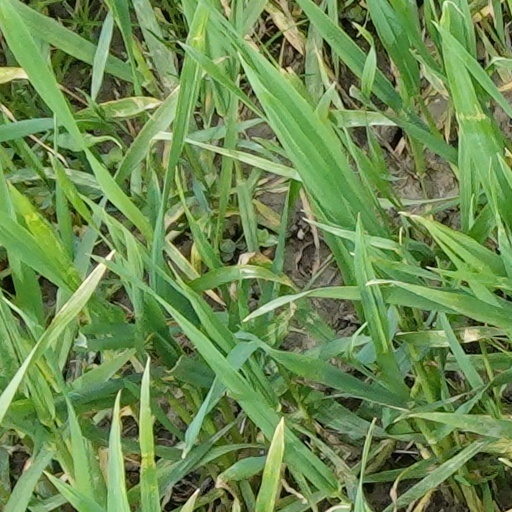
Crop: wheat